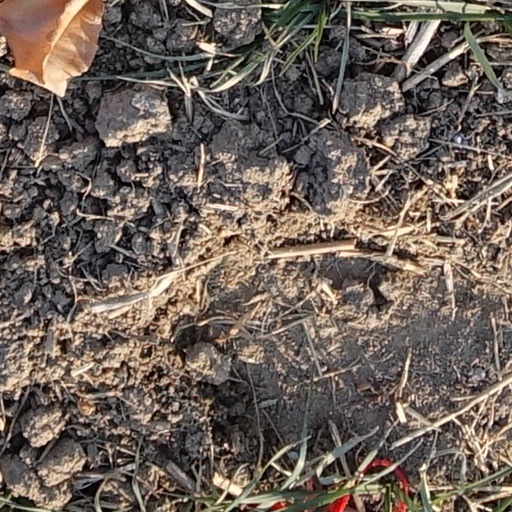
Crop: wheat